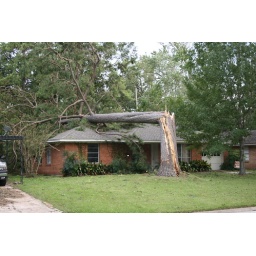
tree on house in Oak Forest